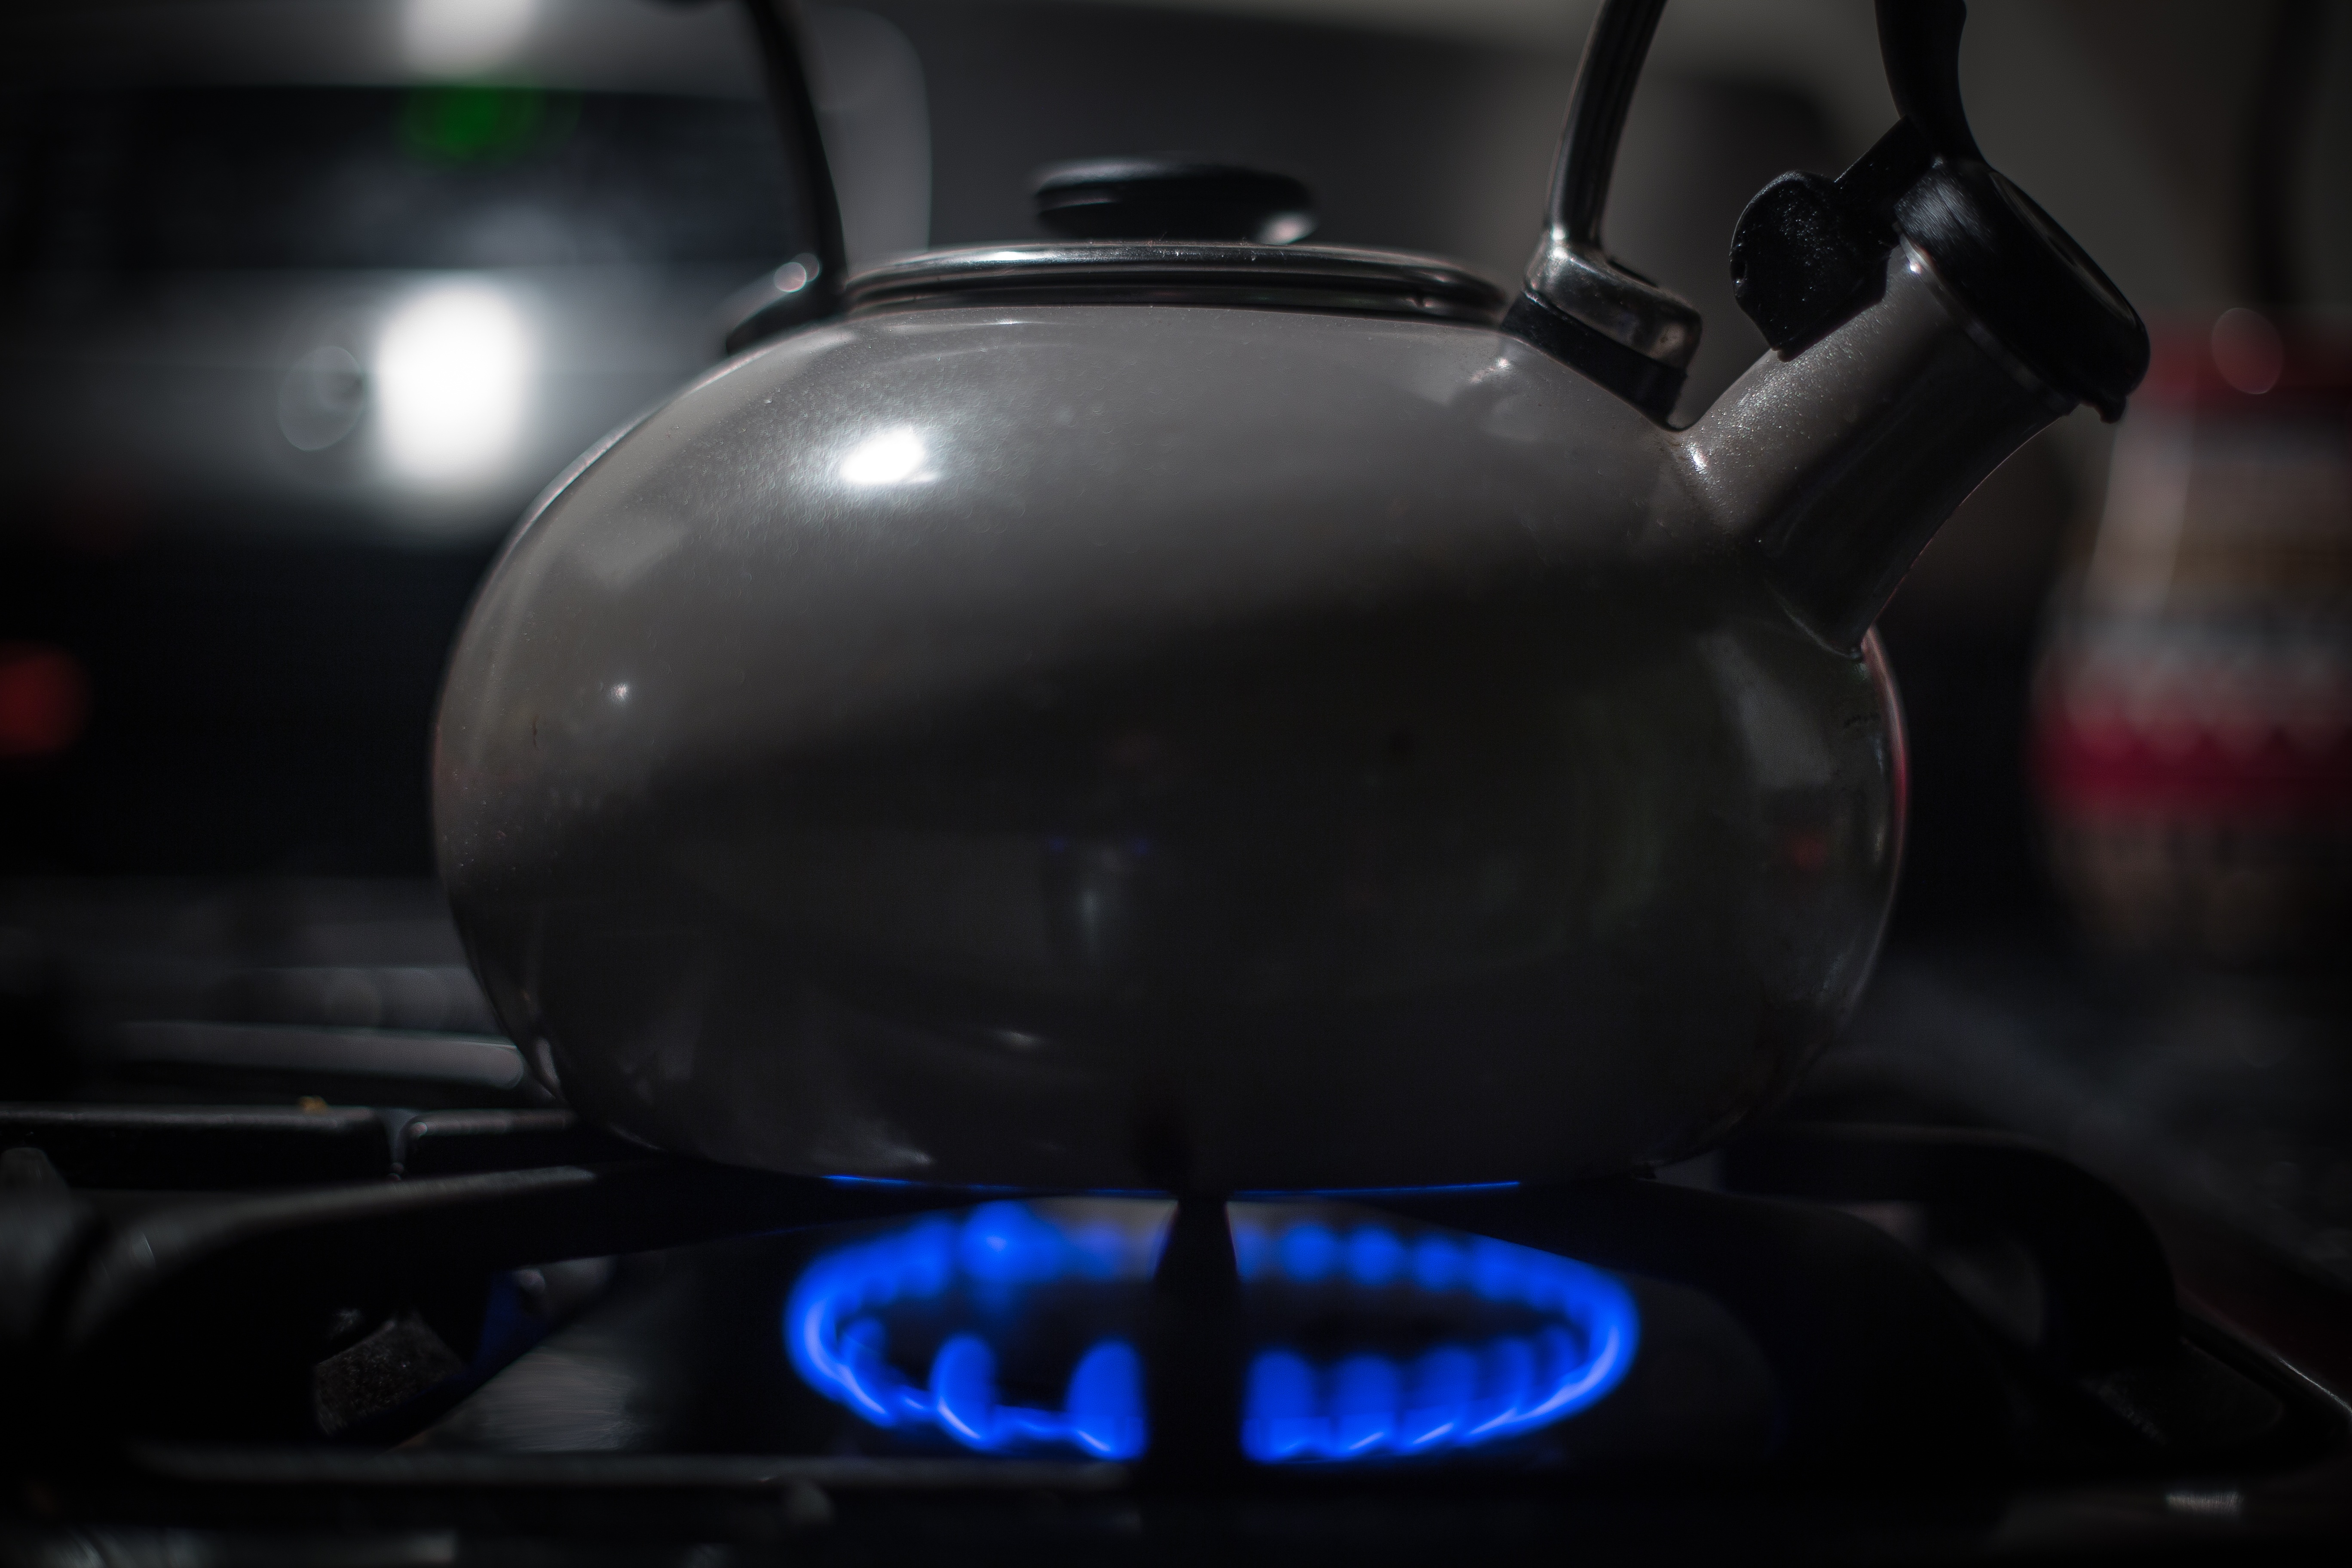
car, wheel, glass, teapot, vehicle, kettle, kitchen, flame, steering wheel, kitchenware, sports car, stove, heating, gas, household, boiling, automobile make, automotive exterior